Marchant Calculating Machine Company

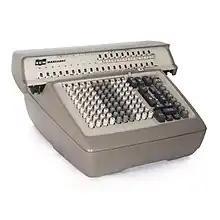
1960s SCM Marchant calculator

The calculator was very complicated compared to, for example the Friden STW, a machine notable for its relative internal simplicity. Much of the Marchant's control mechanism was beneath the keys, and had about 25 "layers" of levers, linkages, latches, and such. It had three driveshafts, extending across the mechanism. Most other calculators had only one.